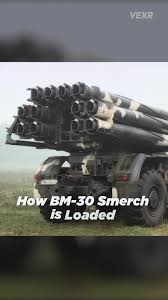
Label: Self Propelled Artillery